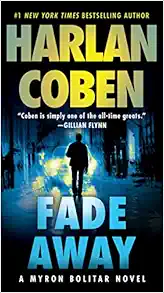
Fade Away (Myron Bolitar)
Category: Books
Review “Brilliant . . . perfect for fans of Sue Grafton, Robert B. Parker, and everyone else.” —Nancy Pickard, author of The Scent of Rain and Lightning “Fast action, snappy dialogue . . . [an] enjoyable read.” — The Toronto Star “Great fun.” —Houston Chronicle About the Author Harlan Coben is the #1 New York Times bestselling author of numerous suspense novels, including Don’t Let Go, Home, Fool Me Once, Run Away, The Boy from the Woods, and Win, as well as the multi-award-winning Myron Bolitar series. He has more than seventy-five million copies in print worldwide, he is now published in forty-five languages around the globe, and his books have been #1 bestsellers in more than a dozen countries. Harlan Coben lives in New Jersey. Excerpt. Chapter One Just behave.”“Me?” Myron said. “I’m always a delight.”Myron Bolitar was being led through the corridor of the darkened Meadowlands Arena by Calvin Johnson, the New Jersey Dragons new general manager. Their dress shoes clacked sharply against the tile and echoed through empty Harry M. Stevens food stands, Carvel Ice Cream carts, pretzel vendors, souvenir booths. The smell of sporting-event hot dogs—that sort of rubbery, chemically, yet nostalgically delicious aroma—wafted from the walls. The stillness of the place consumed them; there is nothing more hollow and lifeless than an empty sports arena.Calvin Johnson stopped in front of a door leading to a luxury box. “This may all seem a bit strange,” he said. “Just go with the flow, okay?”“Okay.”Calvin reached for the knob and took a deep breath. “Clip Arnstein, the owner of the Dragons, is in there waiting for us.”“And yet I’m not trembling,” Myron said.Calvin Johnson shook his head. “Just don’t be an ass.”Myron pointed to his chest. “I wore a tie and ?everything.”Calvin Johnson opened the door. The luxury box faced midcourt. Several workers were putting down the basketball floor over the hockey ice. The Devils had played the night before. Tonight was the Dragons’ turn. The box was cozy. Twenty-four cushioned seats. Two tele?vision monitors. To the right was a wood-paneled counter for the food—usually fried chicken, hot dogs, po?tato knishes, sausage and pepper sandwiches, that sort of stuff. To the left was a brass cart with a nicely stocked bar and minifridge. The box also had its own bathroom—this so the corporate high rollers would not have to urinate with the great unwashed.Clip Arnstein faced them, standing. He wore a dark blue suit with a red tie. He was bald with patches of gray over both ears. He was burly, his chest still a barrel after seventy-some-odd years. His large hands had brown spots and fat blue veins like garden hoses. No one spoke. No one moved. Clip glared hard at Myron for several seconds, examining him from head to toe.“Like the tie?” Myron asked.Calvin Johnson shot him a warning glance.The old man made no movement toward them. “How old are you now, Myron?”Interesting opening question. “Thirty-two.”“You playing any ball?”“Some,” Myron said.“You keep in good shape?”“Want me to flex?”“No, that won’t be necessary.”No one offered Myron a seat and no one took one. Of course the only chairs in here were the spectator seats, but it still felt weird to stand in a business setting where you’re supposed to sit. Standing suddenly became difficult. Myron felt antsy. He didn’t know what to do with his hands. He took out a pen and held it, but that didn’t feel right. Too Bob Dole. He stuck his hands in his pockets and stood at a weird angle, like the casual guy in the Sears circular.“Myron, we have an interesting proposition for you,” Clip Arnstein said.“Proposition?” Always the probing interrogatory.“Yes. I was the one who drafted you, you know.”“I know.”“Ten, eleven years ago. When I was with the Celtics.”“I know.”“First round.”“I know all this, Mr. Arnstein.”“You were a hell of a prospect, Myron. You were smart. You had an unbelievable touch. You were loaded with talent.” “I coulda been a contenda,” Myron said.Arnstein scowled. It was a famous scowl, developed over some fifty-plus years in professional basketball. The scowl had made its first appearance when Clip played for the now-defunct Rochester Royals in the forties. It grew more famous when he coached the Boston Celtics to numerous championships. It became a legendary trade?mark when he made all the famous trades (“clipping” the competition, ergo the nickname) as team president. Three years ago Clip had become majority owner of the New Jer?sey Dragons and the scowl now resided in East Ruther?ford, right off Exit 16 of the New Jersey Turnpike. His voice was gruff. “Was that supposed to be Brando?”“Eerie, isn’t it? Like Marlon’s actually in the room.”Clip Arnstein’s face suddenly softened. He nodded slowly, giving Myron the doelike, father-figure eyes. “You make jokes to cover the pain,” he said gravely. “I understand that.”Dr. Joyce Brothers.“Is there something I can do for you, Mr. Arnstein?”“You never played in a single professional game, did you, Myron?”“You know very well I didn’t.”Clip nodded. “Your first preseason game. Third quarter. You already had eighteen points that game. Not bad for a rookie in his first scrimmage. That was when fate took over.”Fate took the form of big Burt Wesson of the Washington Bullets. There had been a collision, a searing pain, and then nothing.“Awful thing,” Clip said.“Uh huh.”“I always felt bad about what happened to you. Such a waste.”Myron glanced at Calvin Johnson. Calvin was looking off, arms crossed, his smooth black features a placid pool. “Uh huh,” Myron said again.“That’s why I’d like to give you another chance.”Myron was sure he’d heard wrong. “Pardon?”“We have a slot open on the team. I’d like to sign you.”Myron waited. He looked at Clip. Then he looked at Calvin Johnson. Neither one was laughing. “Where is it?” Myron asked.“What?”“The camera. This is one of those hidden camera shows, right? Is this the one with Ed McMahon? I’m a big fan of his work.”“It’s not a joke, Myron.”“It must be, Mr. Arnstein. I haven’t played competitive ball in ten years. I shattered my knee, remember?”“All too well. But as you said, it was ten years ago. I know you went through rehabilitation to rebuild it.”“And you also know I tried a comeback. Seven years ago. The knee wouldn’t hold up.”“It was still too early,” Clip said. “You just told me you’re playing again.”“Pickup games on weekends. It’s a tad different than the NBA.”Clip dismissed the argument with a wave of his hand. “You’re in shape. You even volunteered to flex.”Myron’s eyes narrowed, swerving from Clip to Calvin Johnson, back to Clip. Their expressions were neutral. “Why do I have the feeling,” Myron asked, “that I’m missing something here?”Clip finally smiled. He looked over to Calvin Johnson. Calvin Johnson forced up a return smile.“Perhaps I should be less”—Clip paused, searched for the word—“opaque.”“That might be helpful.”“I want you on the team. I don’t much care if you play or not.”Myron waited again. When no one continued, he said, “It’s still a bit opaque.”Clip let loose a long breath. He walked over to the bar, opened a small hotel-style fridge, and removed a can of Yoo-Hoo. Stocking Yoo-Hoos. Hmm. Clip had been prepared. “You still drink this sludge?”“Yes,” Myron said.He tossed Myron the can and poured something from a decanter into two glasses. He handed one to Calvin Johnson. He signaled to the seats by the glass window. Exactly midcourt. Very nice. Nice leg room too. Even Calvin, who was six-eight, was able to stretch a bit. The three men sat next to one another, all facing the same way, which again felt weird in a business setting. You were supposed to sit across from one another, preferably at a table or desk. Instead they sat shoulder to shoulder, watching the work crew pound the floor into place.“Cheers,” Clip said.He sipped his whiskey. Calvin Johnson just held his. Myron, obeying the instructions on the can, shook his Yoo-Hoo.“If I’m not mistaken,” Clip continued, “you’re a lawyer now.”“I’m a member of the bar,” Myron said. “I don’t practice much law.”“You’re a sports agent.”“Yes.”“I don’t trust agents,” Clip said.“Neither do I.”“For the most part, they’re bloodsucking leeches.”“We prefer the term ‘parasitic entities,’?” Myron said. “It’s more PC.”Clip Arnstein leaned forward, his eyes zeroing in on Myron’s. “How do I know I can trust you?”Myron pointed at himself. “My face,” he said. “It screams trustworthiness.”Clip did not smile. He leaned a little closer. “What I’m about to tell you must remain confidential.”“Okay.”“Do you give me your word it won’t go any farther than this room?”“Yes.” Clip hesitated, glanced at Calvin Johnson, shifted in his seat. “You know, of course, Greg Downing.”Of course. Myron had grown up with Greg Downing. From the time they had first competed as sixth graders in a town league less than twenty miles from where Myron now sat, they were instant rivals. When they reached high school, Greg’s family moved to the neighboring town of Essex Fells because Greg’s father did not want his son sharing the basketball spotlight with Myron. The personal rivalry then began to take serious flight. They played against each other eight times in high school, each winning four games. Myron and Greg became New Jersey’s hottest recruits and both matriculated at big-time basketball colleges with a storied rivalry of their own—Myron to Duke, Greg to North Carolina.The personal rivalry soared.During their college careers, they had shared two Sports Illustrated covers. Both teams won the ACC twice, but Myron picked up a national championship. Both Myron and Greg were picked first-team All-American, both at the guard spots. By the time they both graduated, Duke and North Carolina had played each other twelve times. The Myron-led Duke had won eight of them. When the NBA draft came, both men went in the first round.The personal rivalry crashed and burned.Myron’s career ended when he collided with big Burt Wesson. Greg Downing sidestepped fate and went on to become one of the NBA premier guards. During his ten-year career with the New Jersey Dragons Downing had been named to the All-Star team eight times. He led the league twice in three-point shooting. Four times he led the league in free-throw percentage and once in assists. He’d been on three Sports Illustrated covers and had won an NBA championship.
Features: EDGAR AWARD WINNER • “ | What sets Harlan Coben above the crowd are wit and . . . | an entertaining plot.”— | Los Angeles Times Book Review | In novels that crackle with wit and suspense, Harlan Coben has created one of the most fascinating heroes in suspense fiction: the wisecracking, tenderhearted sports agent Myron Bolitar. In this gripping third novel in the acclaimed series, Myron must confront a past that is dead and buried—and more dangerous than ever before. The home is top-notch New Jersey suburban. The living room is Martha Stewart. The basement is Legos—and blood. The signs of a violent struggle. For Myron Bolitar, the disappearance of a man he once competed against is bringing back memories—of the sport he and Greg Downing had both played and the woman they both loved. Now, among the stars, the wannabes, the gamblers, and the groupies, Myron is embarking upon the strange ride of a sports hero gone wrong that just may lead to certain death. Namely, his own.